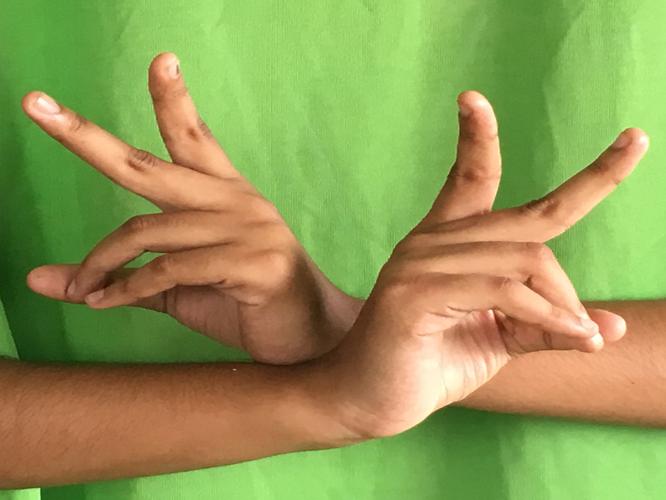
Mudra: Kartariswastika
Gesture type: double_hand